1st Proving Ground Group

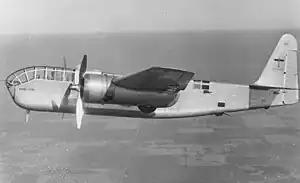
Stearman XA-21, one of the planes tested by the group

The 1st Proving Ground Group is a disbanded United States Army Air Forces unit. It was last active with the Army Air Forces Proving Ground Command, based at Eglin Field, Florida, where it was disbanded on 1 April 1944. The unit's personnel/equipment/mission was taken over by the 610th Army Air Forces Base Unit (AAF Base Unit) and 611th AAF Base Unit.